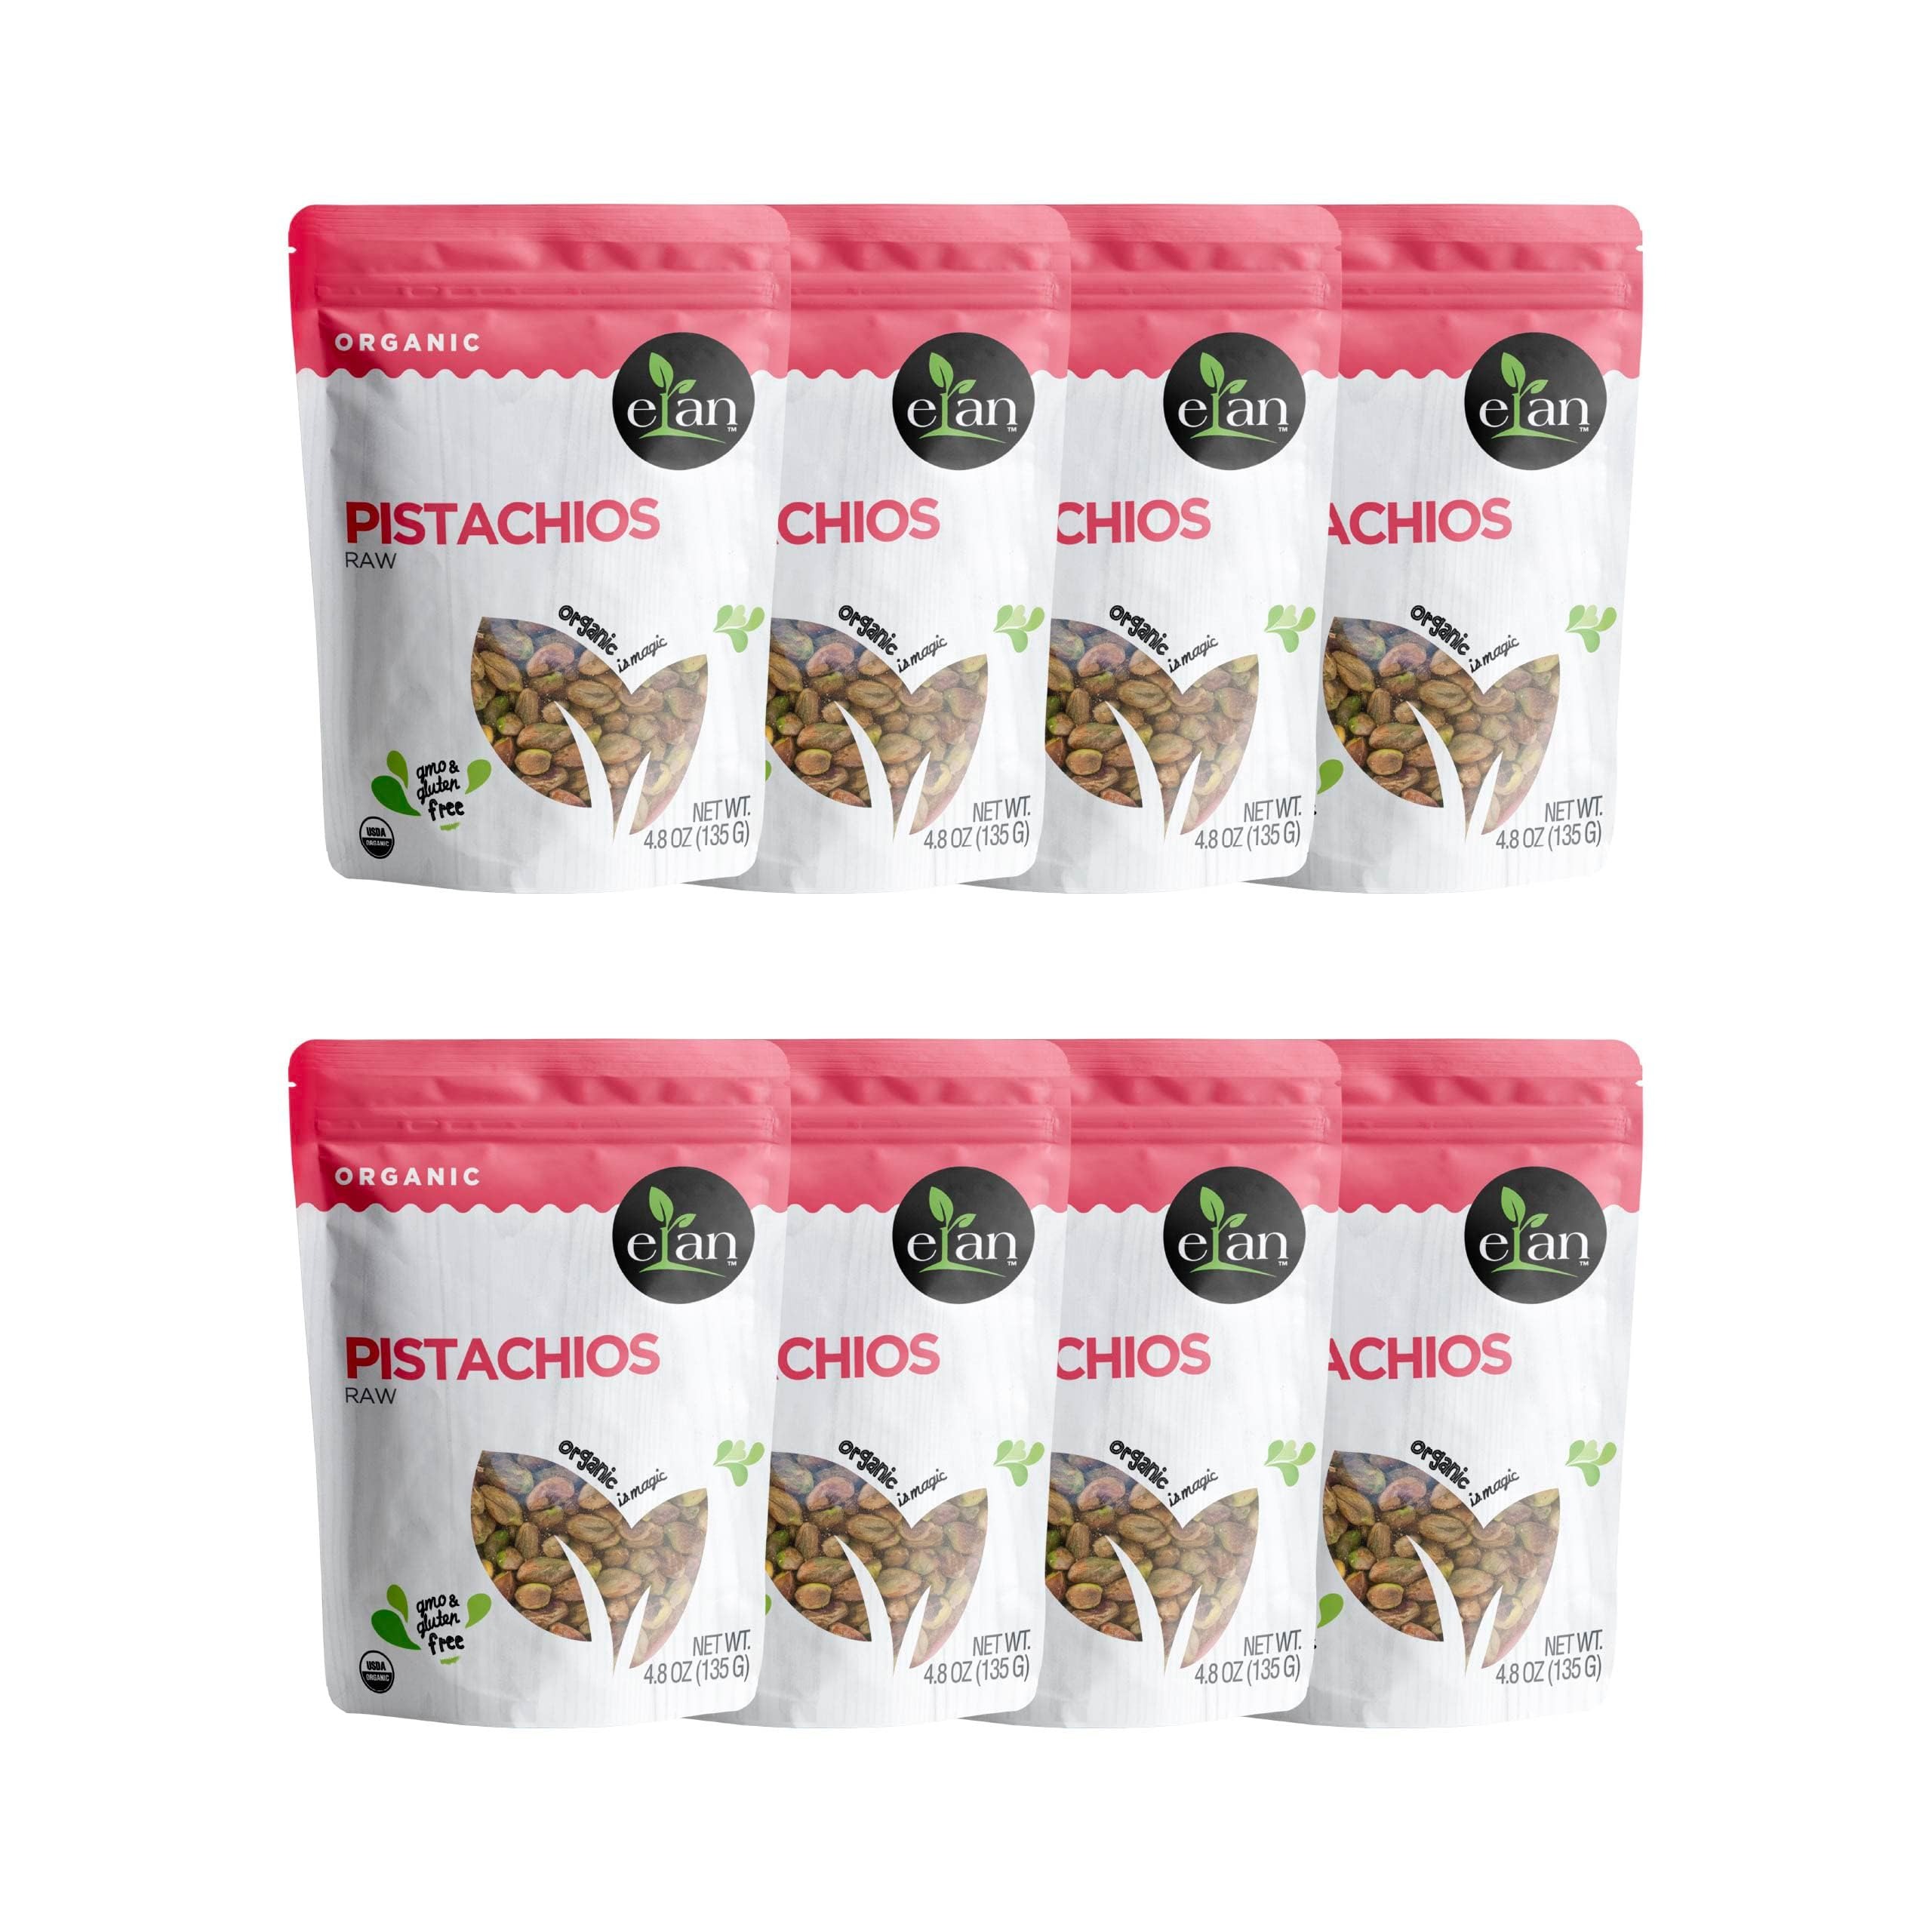
Item Name: Elan Organic Raw Pistachios, Unsalted Kernels, No Shell,Pistachio Nuts, Non-GMO, Vegan, Gluten-Free, Kosher, Healthy Snacks, 8 pack of 4.8 oz
Bullet Point 1: WHOLESOME SNACK: Indulge in the decadent flavor of Elan Organic Pistachios. These raw pistachio kernels provide a nutritious boost, perfect for snacking and recipes
Bullet Point 2: GET CREATIVE: Add these pistachio kernels to sweet and savory recipes for extra crunch and flavor. The possibilities are endless: try them in pesto, cakes, muffins, oatmeal, yogurt, or as a topping on salads and roasted veggies
Bullet Point 3: REAL NUTRITION: A source of protein, healthy fats, and essential minerals, these pistachios are ideal for a healthy diet
Bullet Point 4: PROUDLY CERTIFIED: Proudly certified organic (USDA & Ecocert), Gluten-Free, and Kosher, ensuring high-quality standards for health-conscious snackers
Bullet Point 5: ALL-NATURAL: Elan Pistachios are GMO-Free, sulphite-free, vegetarian, vegan, and without additives, making them a wholesome choice for everyone
Bullet Point 6: STORAGE: Keep these pistachio kernels in a cool, dry place to maintain optimal freshness and flavor
Value: 38.4
Unit: Ounce

Price: 7.54